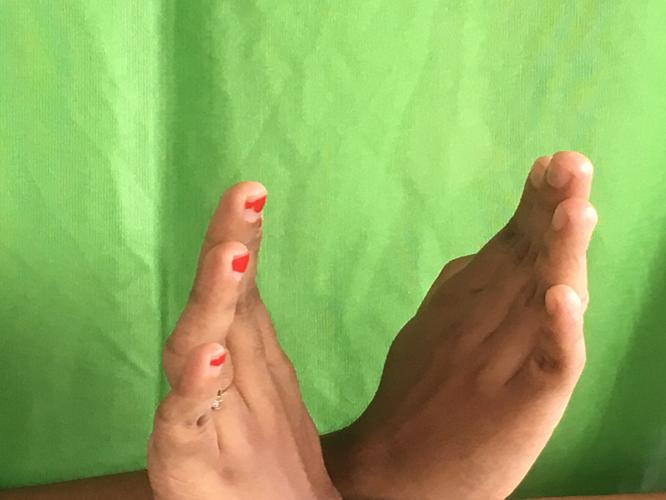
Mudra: Swastikam
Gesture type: double_hand